Ward Marston

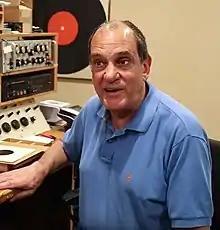
Ward Marston

Henry Ward Marston IV (born 22 May 1952) is an American audio transfer engineer and producer, known for the conservation and reissue of historical recordings.